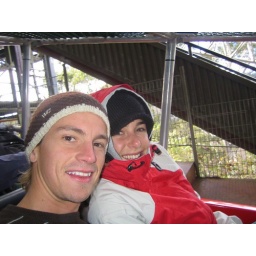
about to go down the mountain in the train